Nilgiri flycatcher

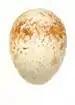
Egg

Like most flycatchers, it makes sallies to capture insects and returns to its perch. It forages mainly in the lower storey but can sometimes be found on top of the canopy. The song is a series of rich warbling notes (having a resemblance to the call of the pied bushchat) while the usual call is a soft nasal chipping "eep". They perch upright and produce the chipping note while flicking the tail up and down. The breeding season is from March to June but peak egg-laying is in April. The nest is built in a cavity in an earth bank or a tree hole. They also use the eaves of houses and wood-work of bridges. The nest is a cup with mosses and lichens on the outside with some feathers and is not very well lined on the inside. The usual clutch is two to three eggs. The eggs are creamy brown with a dense mottling close along the broadest part of the egg.